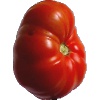
Label: Tomato 3